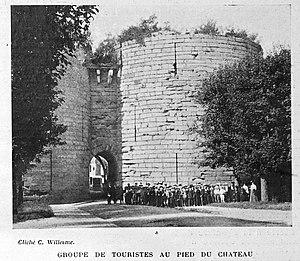
publié dans le ""Bulletin de l'œuvre des voyages scolaires""."
La porte de Laon est une porte située à Coucy-le-Château-Auffrique, en France.